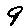
Label: 9